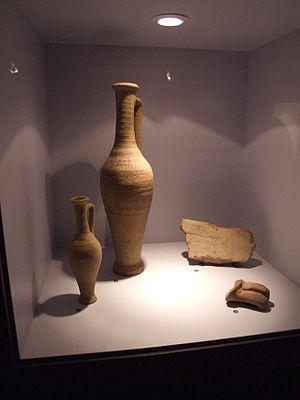
Astérix et la Transitalique est le trente-septième épisode de la bande dessinée Astérix, scénarisé par Jean-Yves Ferri, dessiné par Didier Conrad et mis en couleurs par Thierry Mébarki. Il est publié le 19 octobre 2017. Cet album fait découvrir le passage d'Astérix et Obélix dans la péninsule italienne.